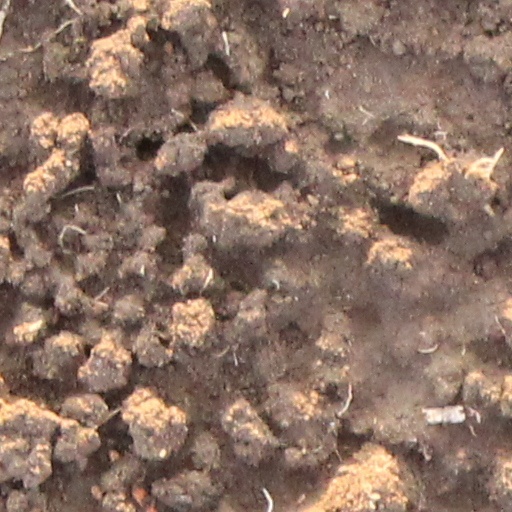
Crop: wheat